Sanquhar

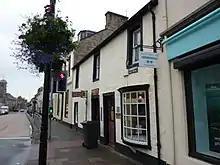
The oldest Post Office in the world

Sanquhar is notable for its tiny post office and held to be the oldest working post office in the world. Established in 1712, its closest rival is a post office in Stockholm, Sweden which opened in 1720. In 2019 it was put up for sale and was finally bought by new owners, the 17th in its operating history, in 2023.